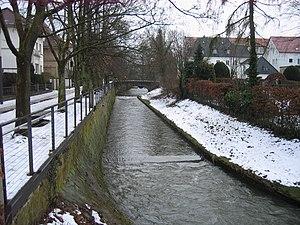
à Herford, arrondissement de Herford, Rhénanie-du-Nord-Westphalie, Allemagne. العربية